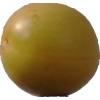
Label: cherry_wax